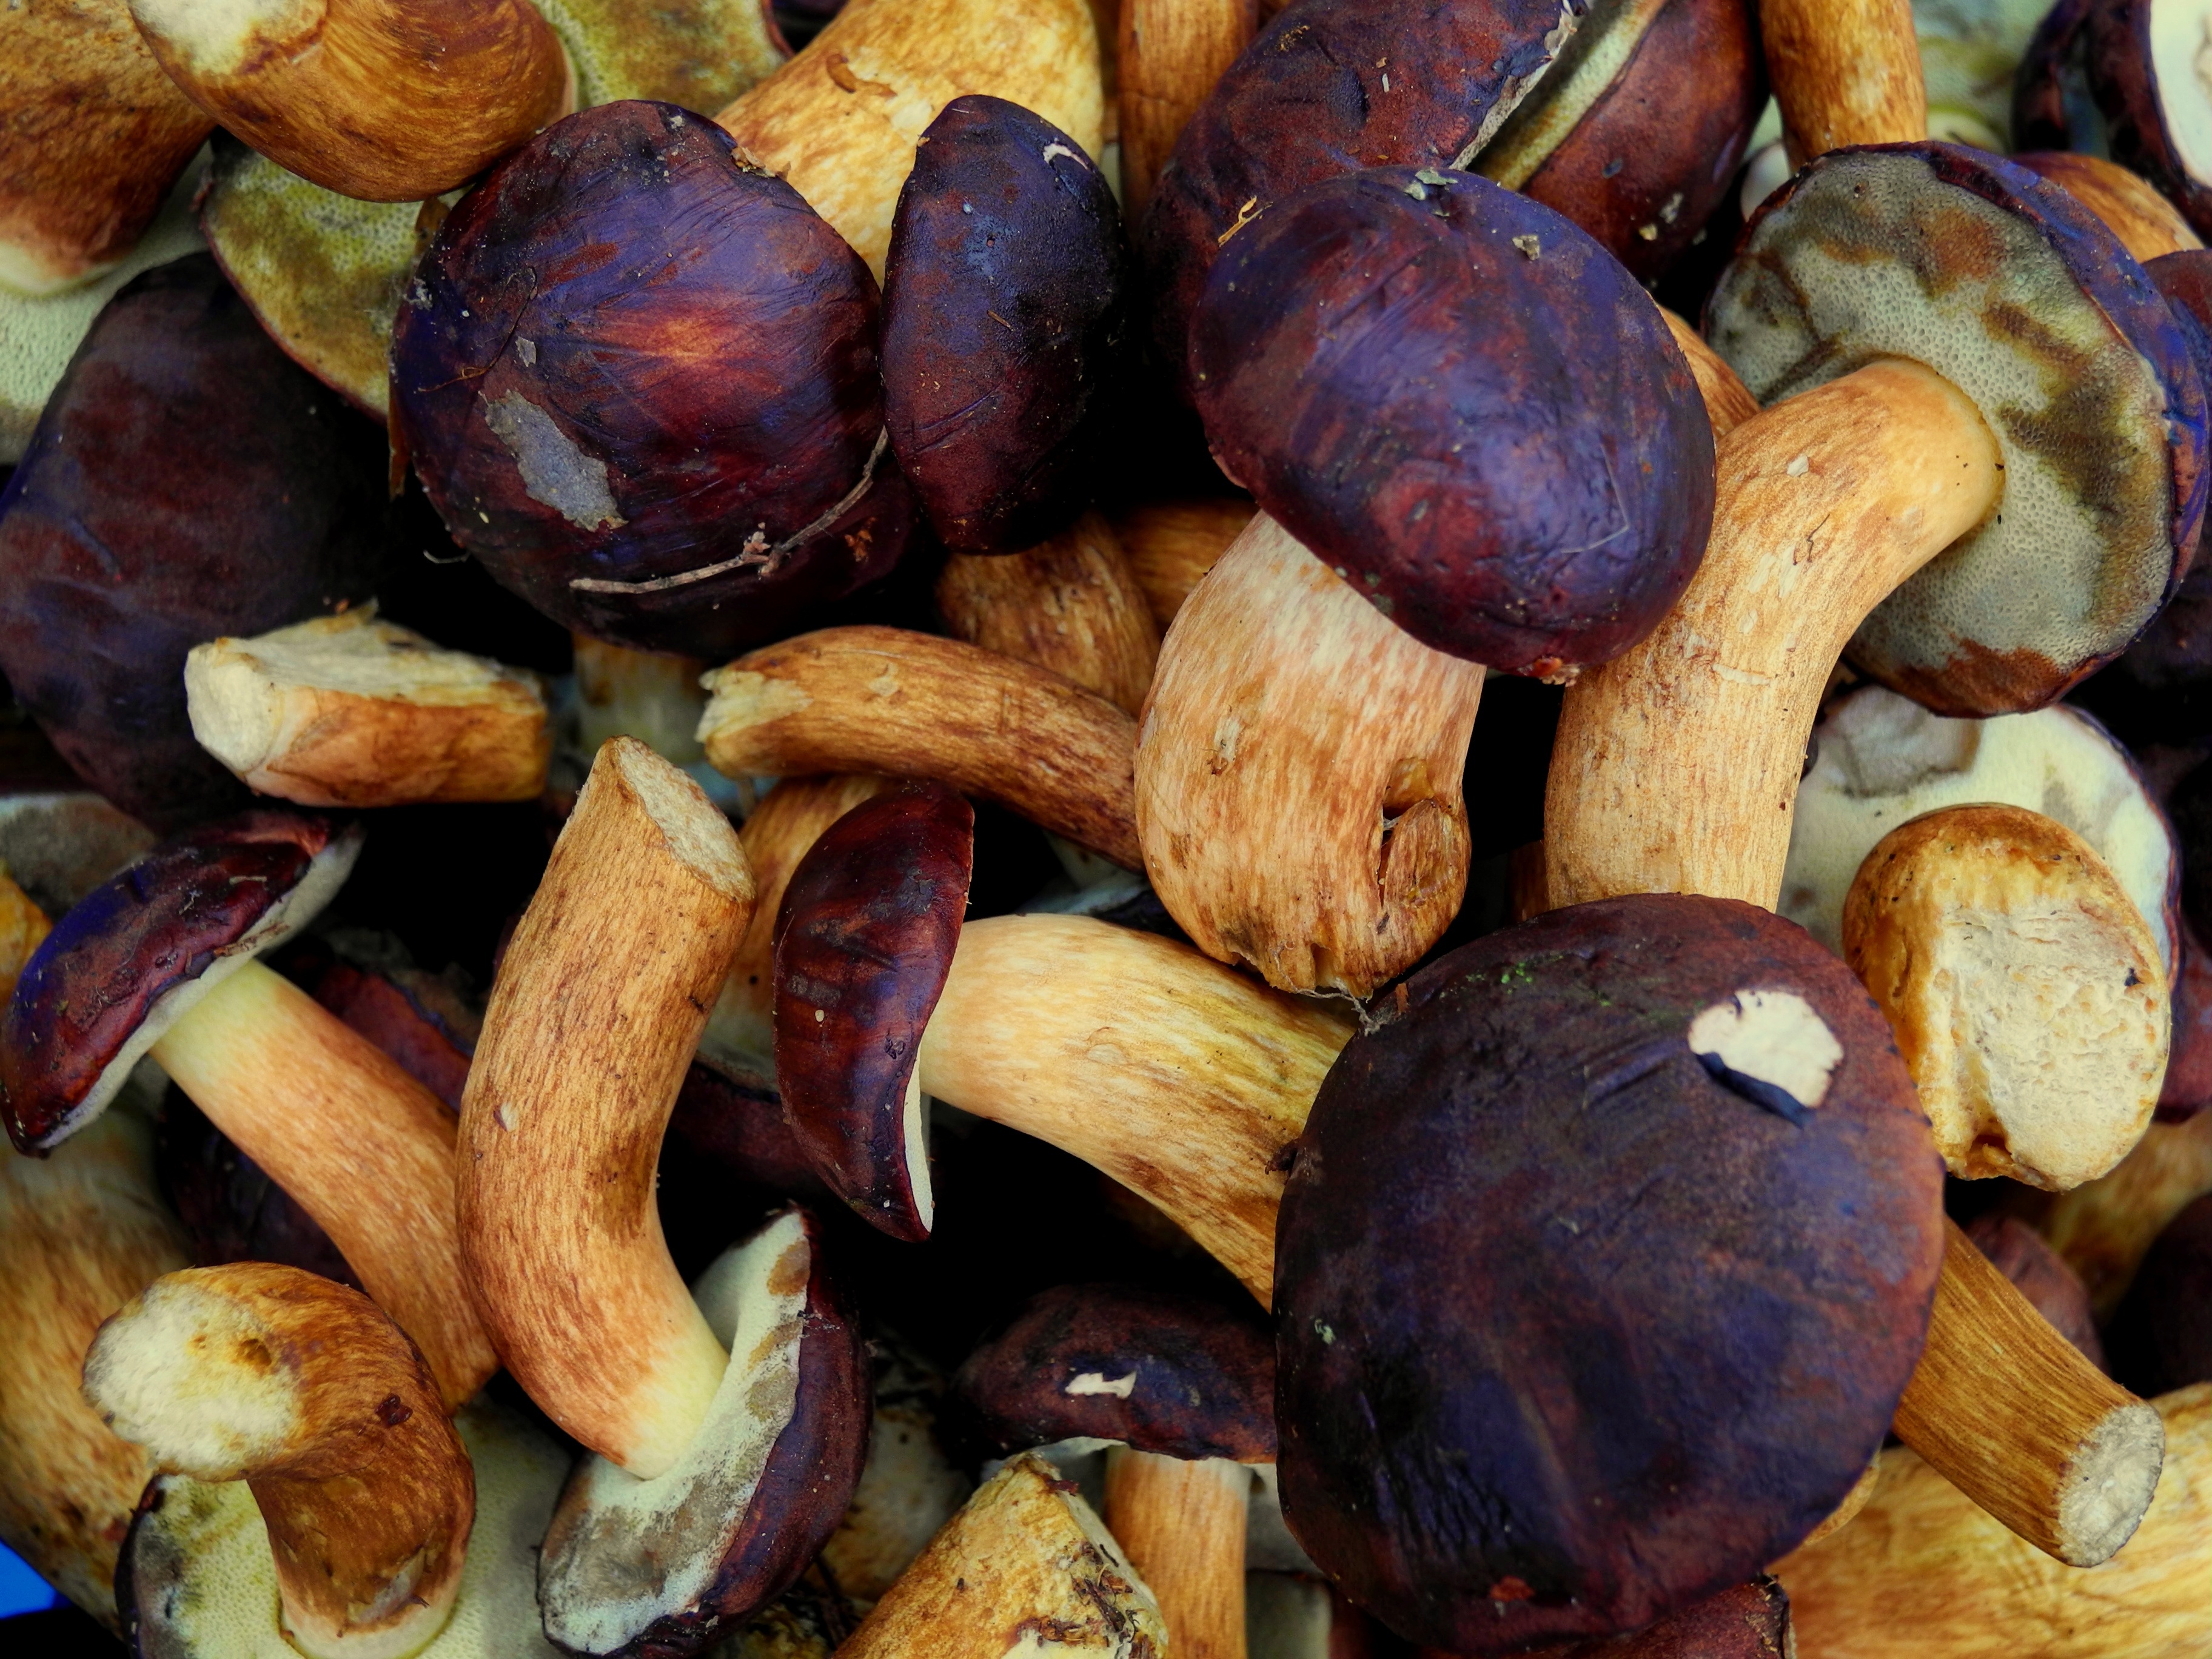
nature, plant, food, collection, produce, macro, autumn, brown, nut, basket, fungus, mushrooms, edible, chestnut, mushroom picking, flowering plant, wild mushrooms, mushroom right, right hander, unadjusted, land plant, nuts seeds